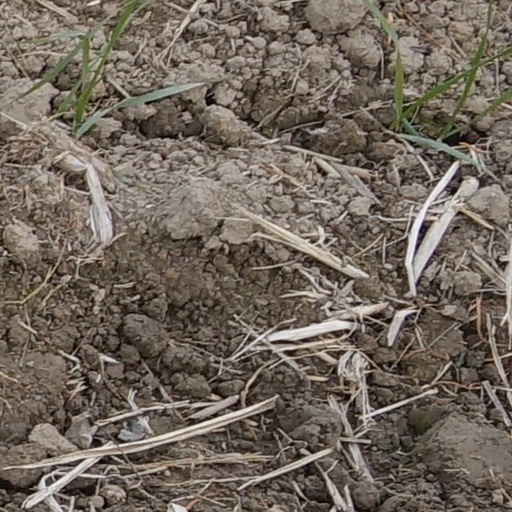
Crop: wheat